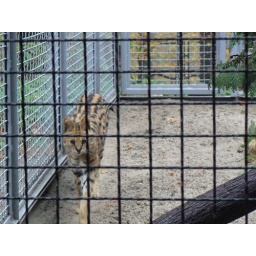
home in the africas savanah, the serval cat is now protected from hunters who kill them for their pelts